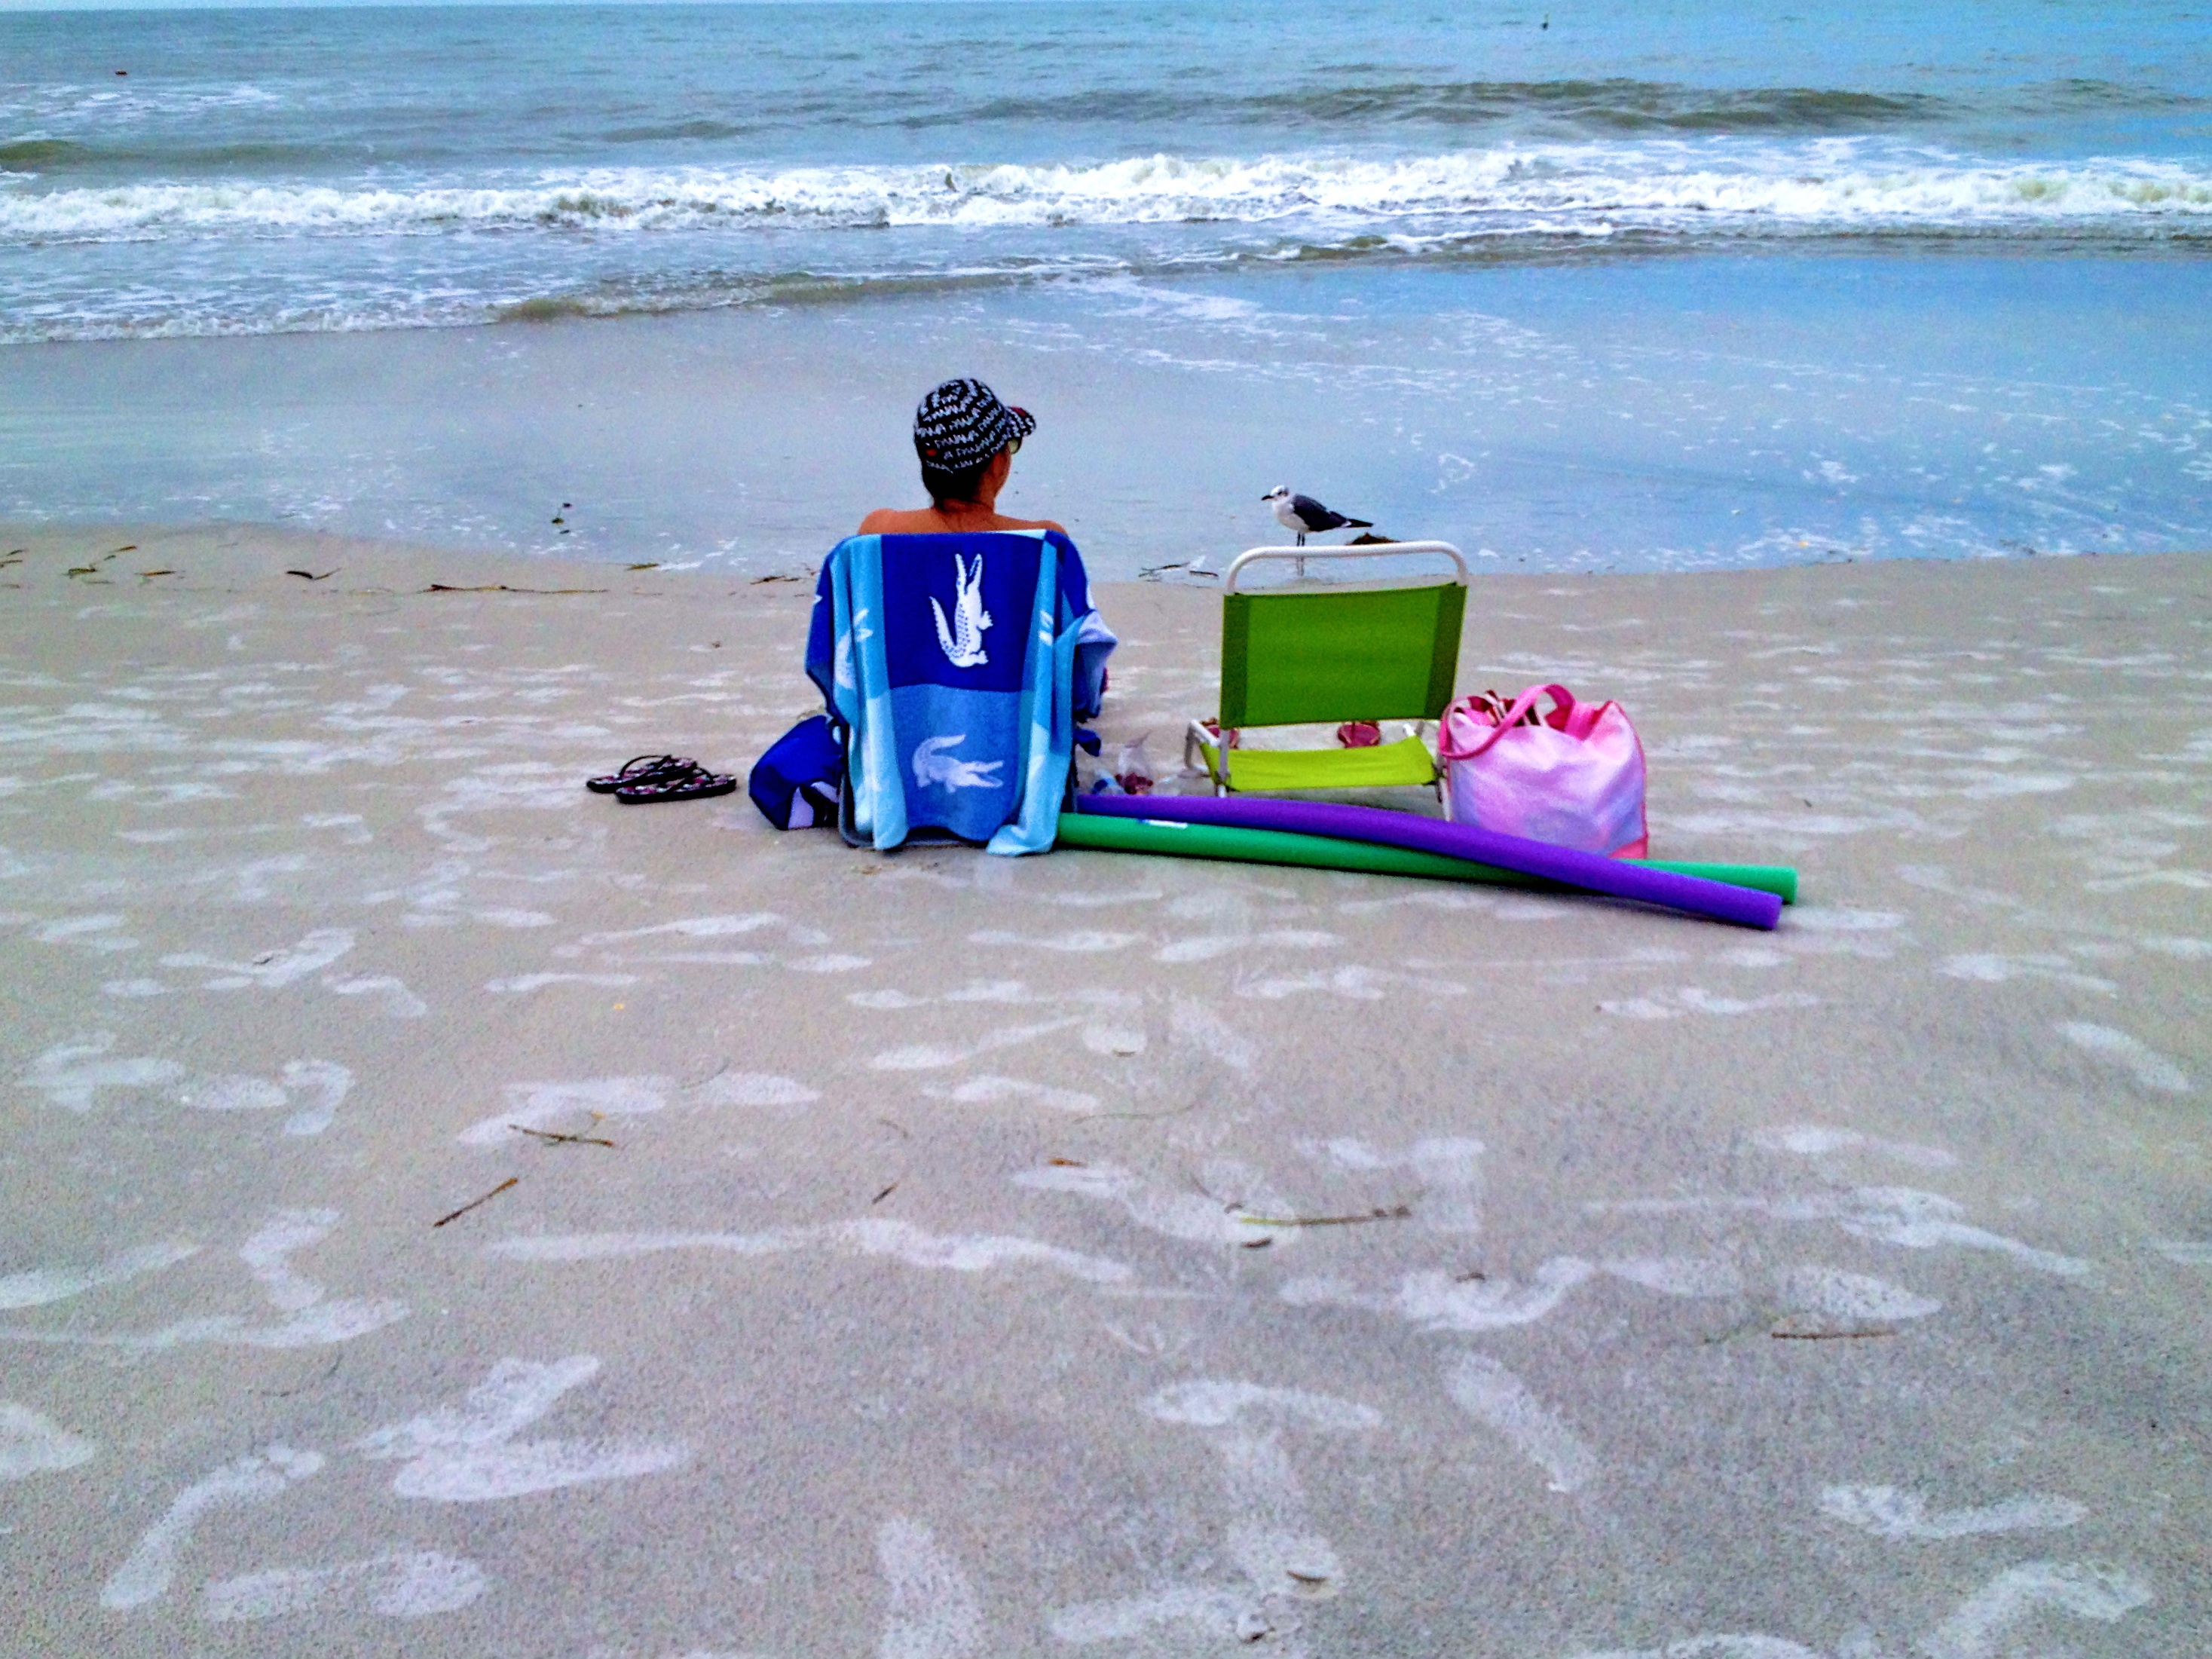
beach, sea, coast, sand, ocean, shore, wave, vacation, surfboard, relaxation, florida beach, surfing equipment and supplies